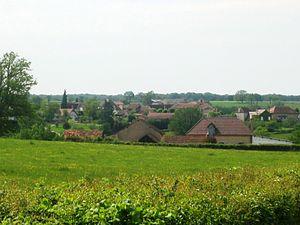
Vue du bourg de Neuilly depuis le lieu-dit ""la Montée"""